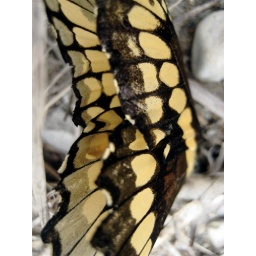
Dead and broken yellow swallowtail butterfly on the side of the road in Hesperia, Michigan